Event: Nepal Earthquake
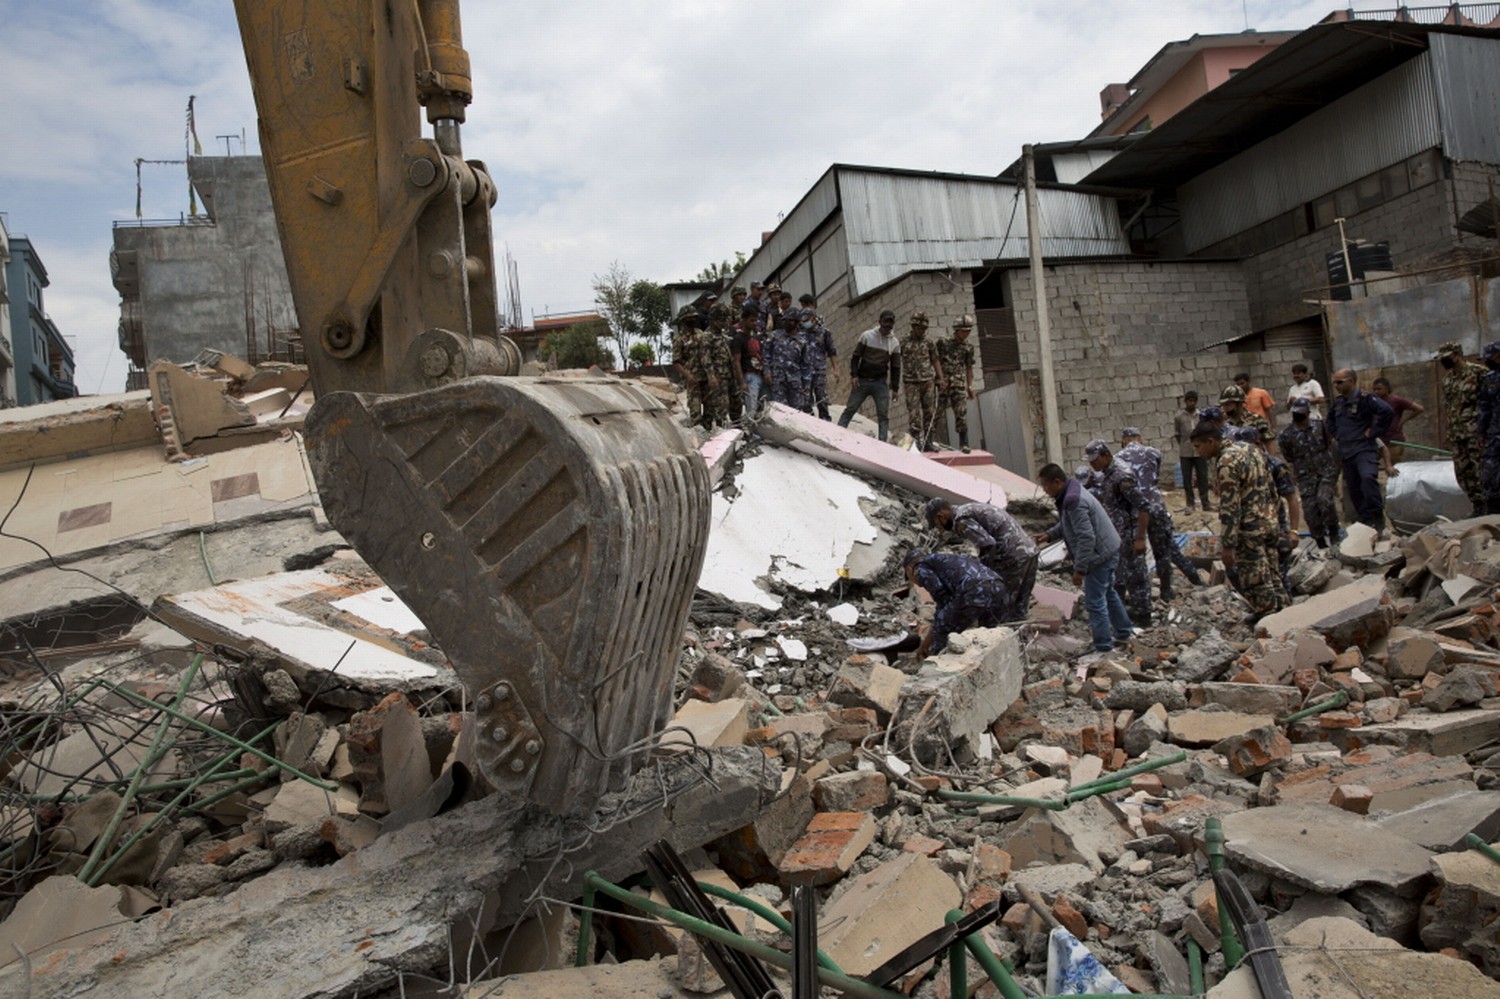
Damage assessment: damage